Louis Millet

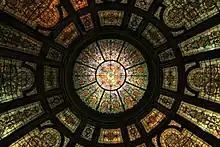
Dome at the Chicago Cultural Center

Millet made a thistle window for the Patrick J. King House's great room aa well as a similarly themed mosaic fireplace surround with thistle design.